Italian New Zealanders

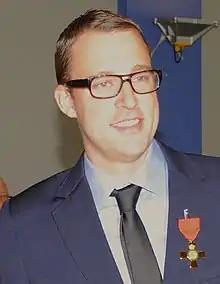

During the 1870s, organised groups of Italian migrants arrived. These included a group of about 230 men of various occupations recruited by an agent in the Livorno area of northern Italy in 1875. On arrival in New Zealand, these men were assigned work they were often unsuited to, such as labouring on the Wairarapa railway. One group of Italians was sent to Jackson's Bay in Westland to grow grapes and mulberry trees, but this scheme was a failure as the weather was not suited to these crops. Some men arrived with their families, while others later sent for their wives and children to join them in what is referred to as chain migration.